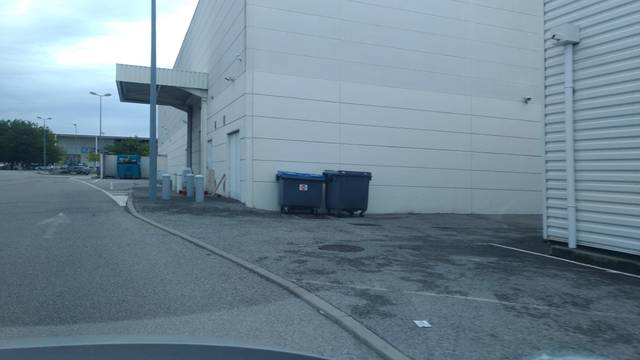
Region: France
Coordinates: 44.953, 4.929